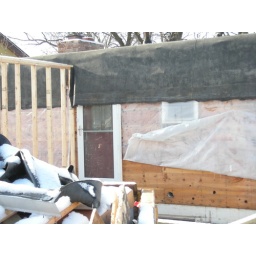
The black thing is the old roof hanging over the house